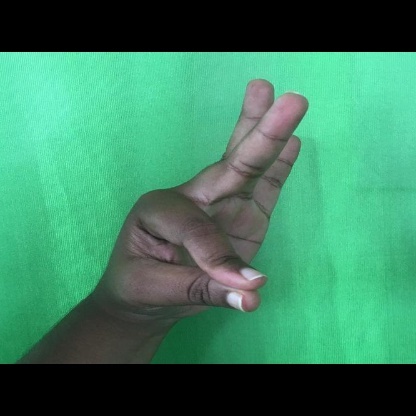
Mudra: Hamsasyam